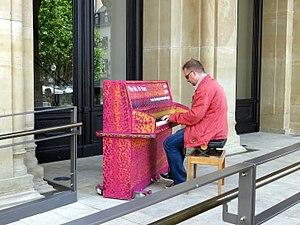
Un piano de rue est un piano placé dans la rue ou dans tout espace ouvert au public et laissé à la disposition des passants, ceux-ci étant invités à en jouer.